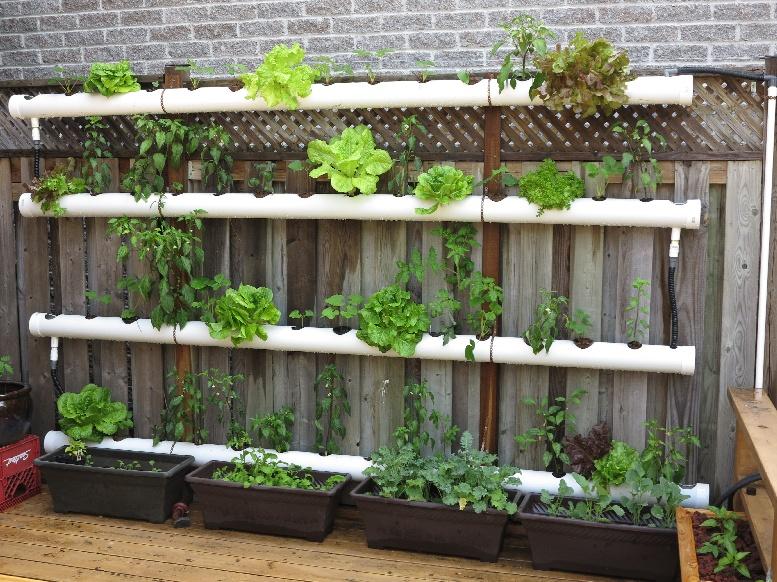
Banda lililo na mmea iliyopandwa inayotumiwa maji bila udongo ikiwa imepandwa katika mabomba meupe yaliyoning'inizwa ukutani yenye matundu juu na mimea hiyo ikiwa imepandwa katika matundu hayo na sehemu ya chini kukiwa  na mabeseni meusi yaliyo na mimea.